Richard Rumelt

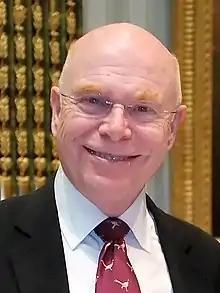
Rumelt in 2011

Richard Post Rumelt (born November 10, 1942) is an American emeritus professor at the University of California, Los Angeles Anderson School of Management. He joined the school in 1976 from Harvard Business School.